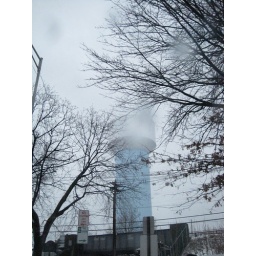
sky upon exit blue grey